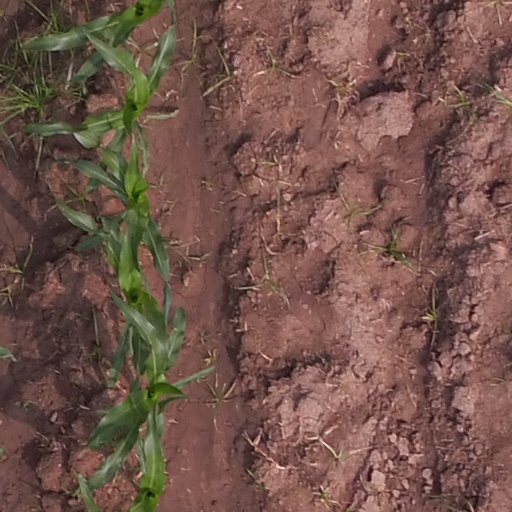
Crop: maize; corn